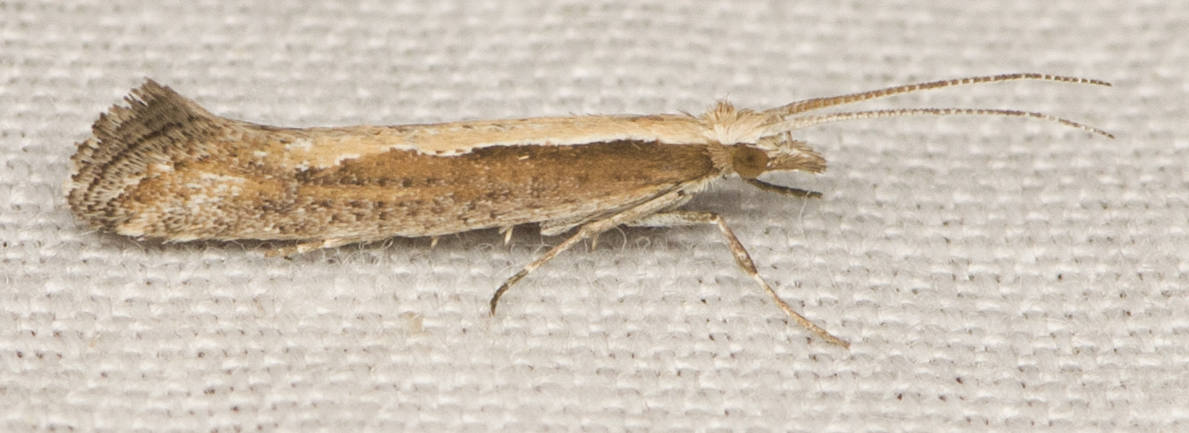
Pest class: diamondback_moth